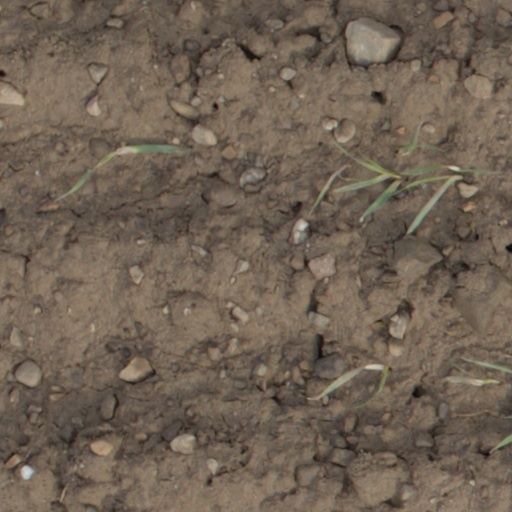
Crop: wheat